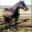
Label: horse